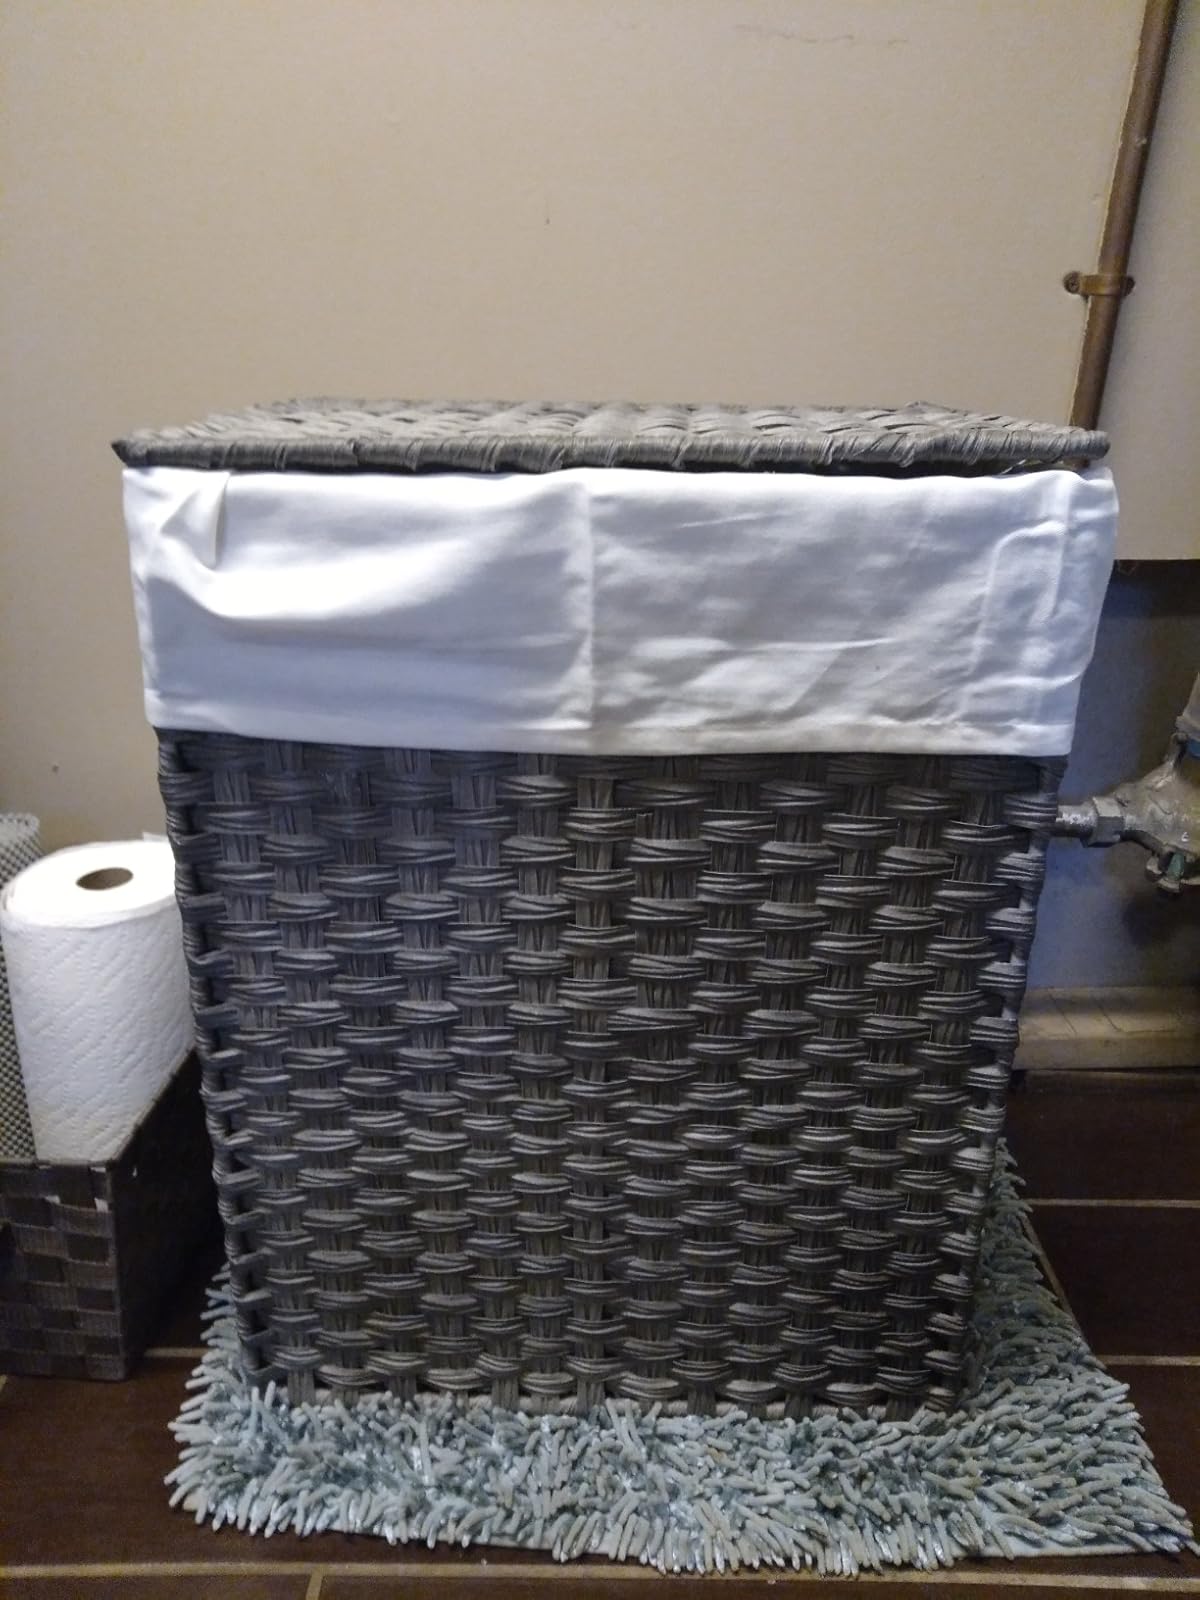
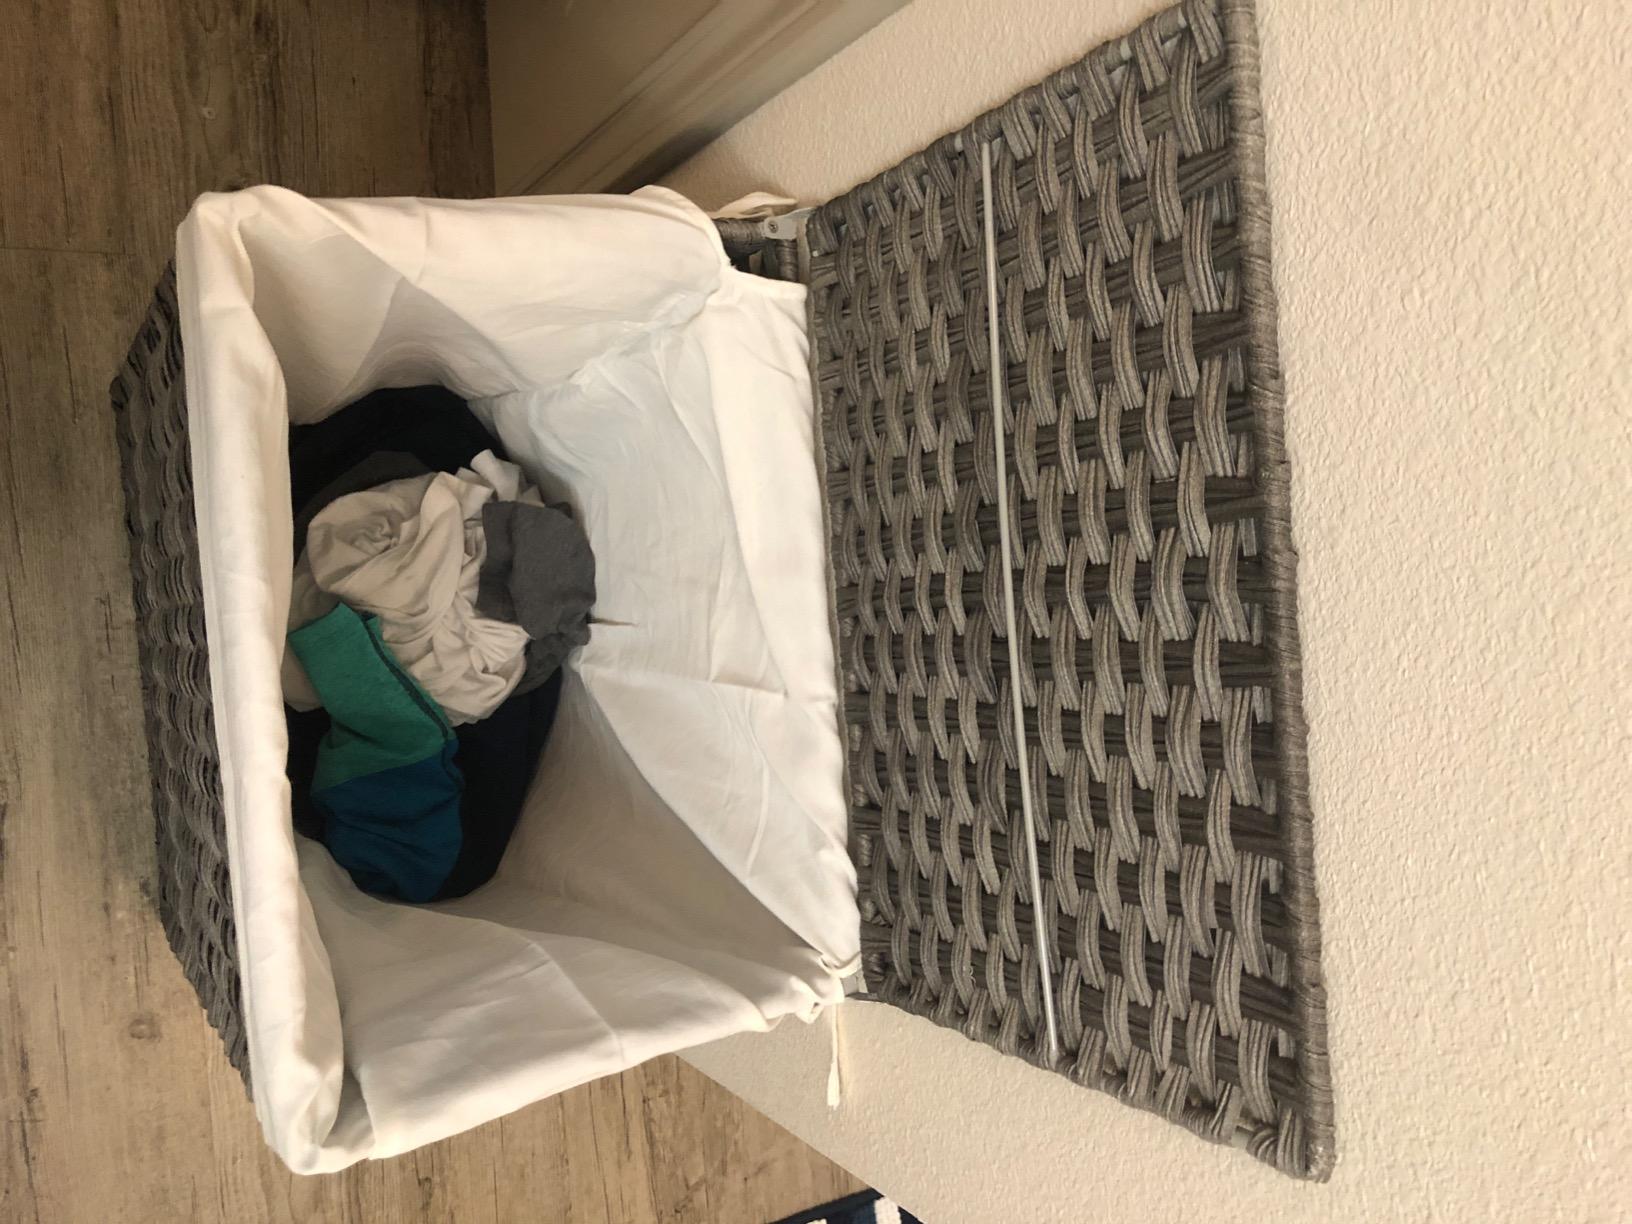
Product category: items_hamper
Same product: yes